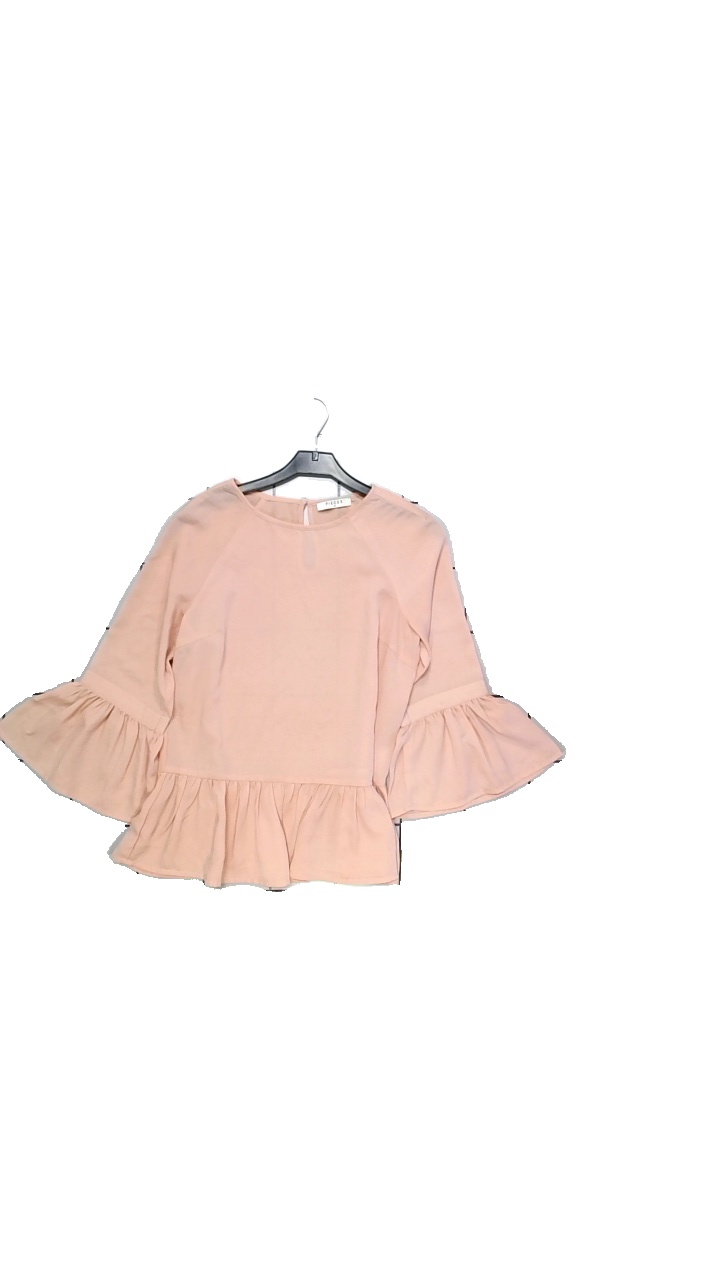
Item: Blouse (Ladies)
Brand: Pieces
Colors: Pink
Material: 100% polyester
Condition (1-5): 5
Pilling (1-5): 5
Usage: Reuse
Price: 50-100